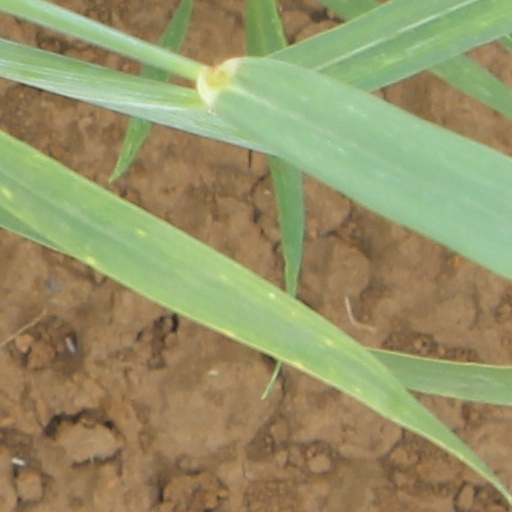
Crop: wheat